Hygrophorus agathosmus

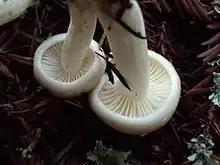
The cap margin of young mushrooms are rolled inwards.

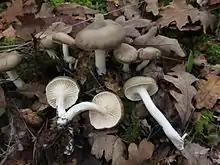
The caps of "H. agathosmus" flatten as they mature, and may develop a central depression.

The cap is in diameter, and initially convex with the edges rolled inwards. As it ages and the cap expands, it becomes flat, sometimes with the center slightly depressed, or sometimes with a slight central elevation. The color is a dull ashy gray, and when moist, the cap surface is sticky or tacky to the touch. It is smooth, although the edges can have a layer of minute, soft hairs. The flesh is soft, and whitish or watery gray. "Hygrophorus agathosmus" has a pronounced fragrant odor resembling cherry pits or bitter almonds (occasionally the odor is weak).